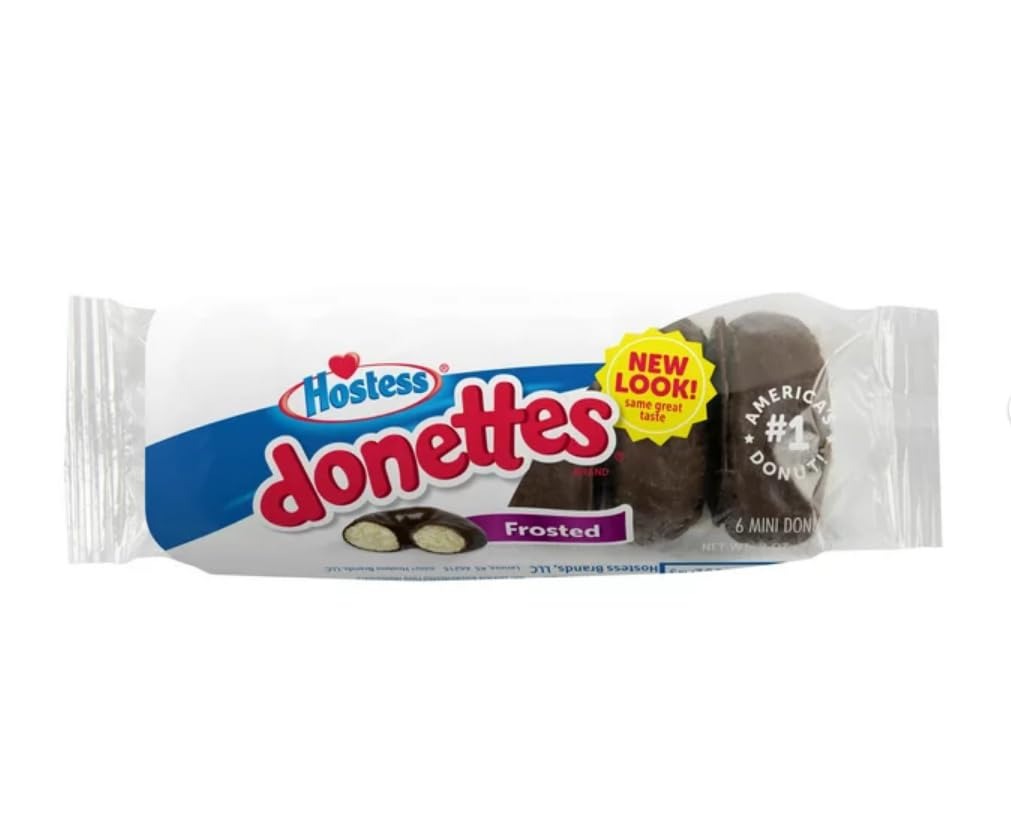
Item Name: Hostess Donettes Mini Donuts, Chocolate, 3.7 Ounce, 10 Count
Bullet Point: Sweet Rings- Delicious white cake covered with a sweet glaze
Value: 37.0
Unit: Ounce

Price: 28.07